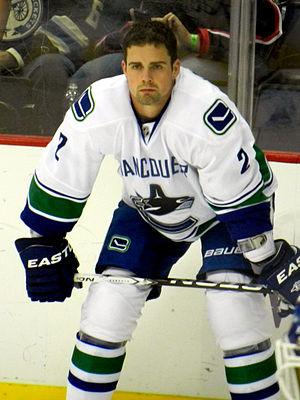
Daniel Hamhuis est un joueur professionnel canadien de hockey sur glace. Il évolue au poste de défenseur.